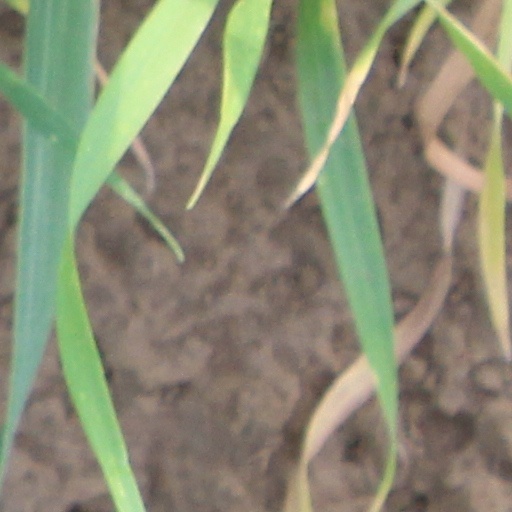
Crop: wheat